Handysize

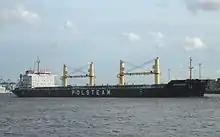
Polish bulk carrier "Kociewie" in the Port of Hamburg

Handysize is a naval architecture term for smaller bulk carriers or oil tanker with deadweight of up to 50,000 tonnes, although there is no official definition in terms of exact tonnages. Handysize is also sometimes used to refer to the span of up to 60,000 tons, with the vessels above 35,000 tonnes referred to as Handymax or Supramax.